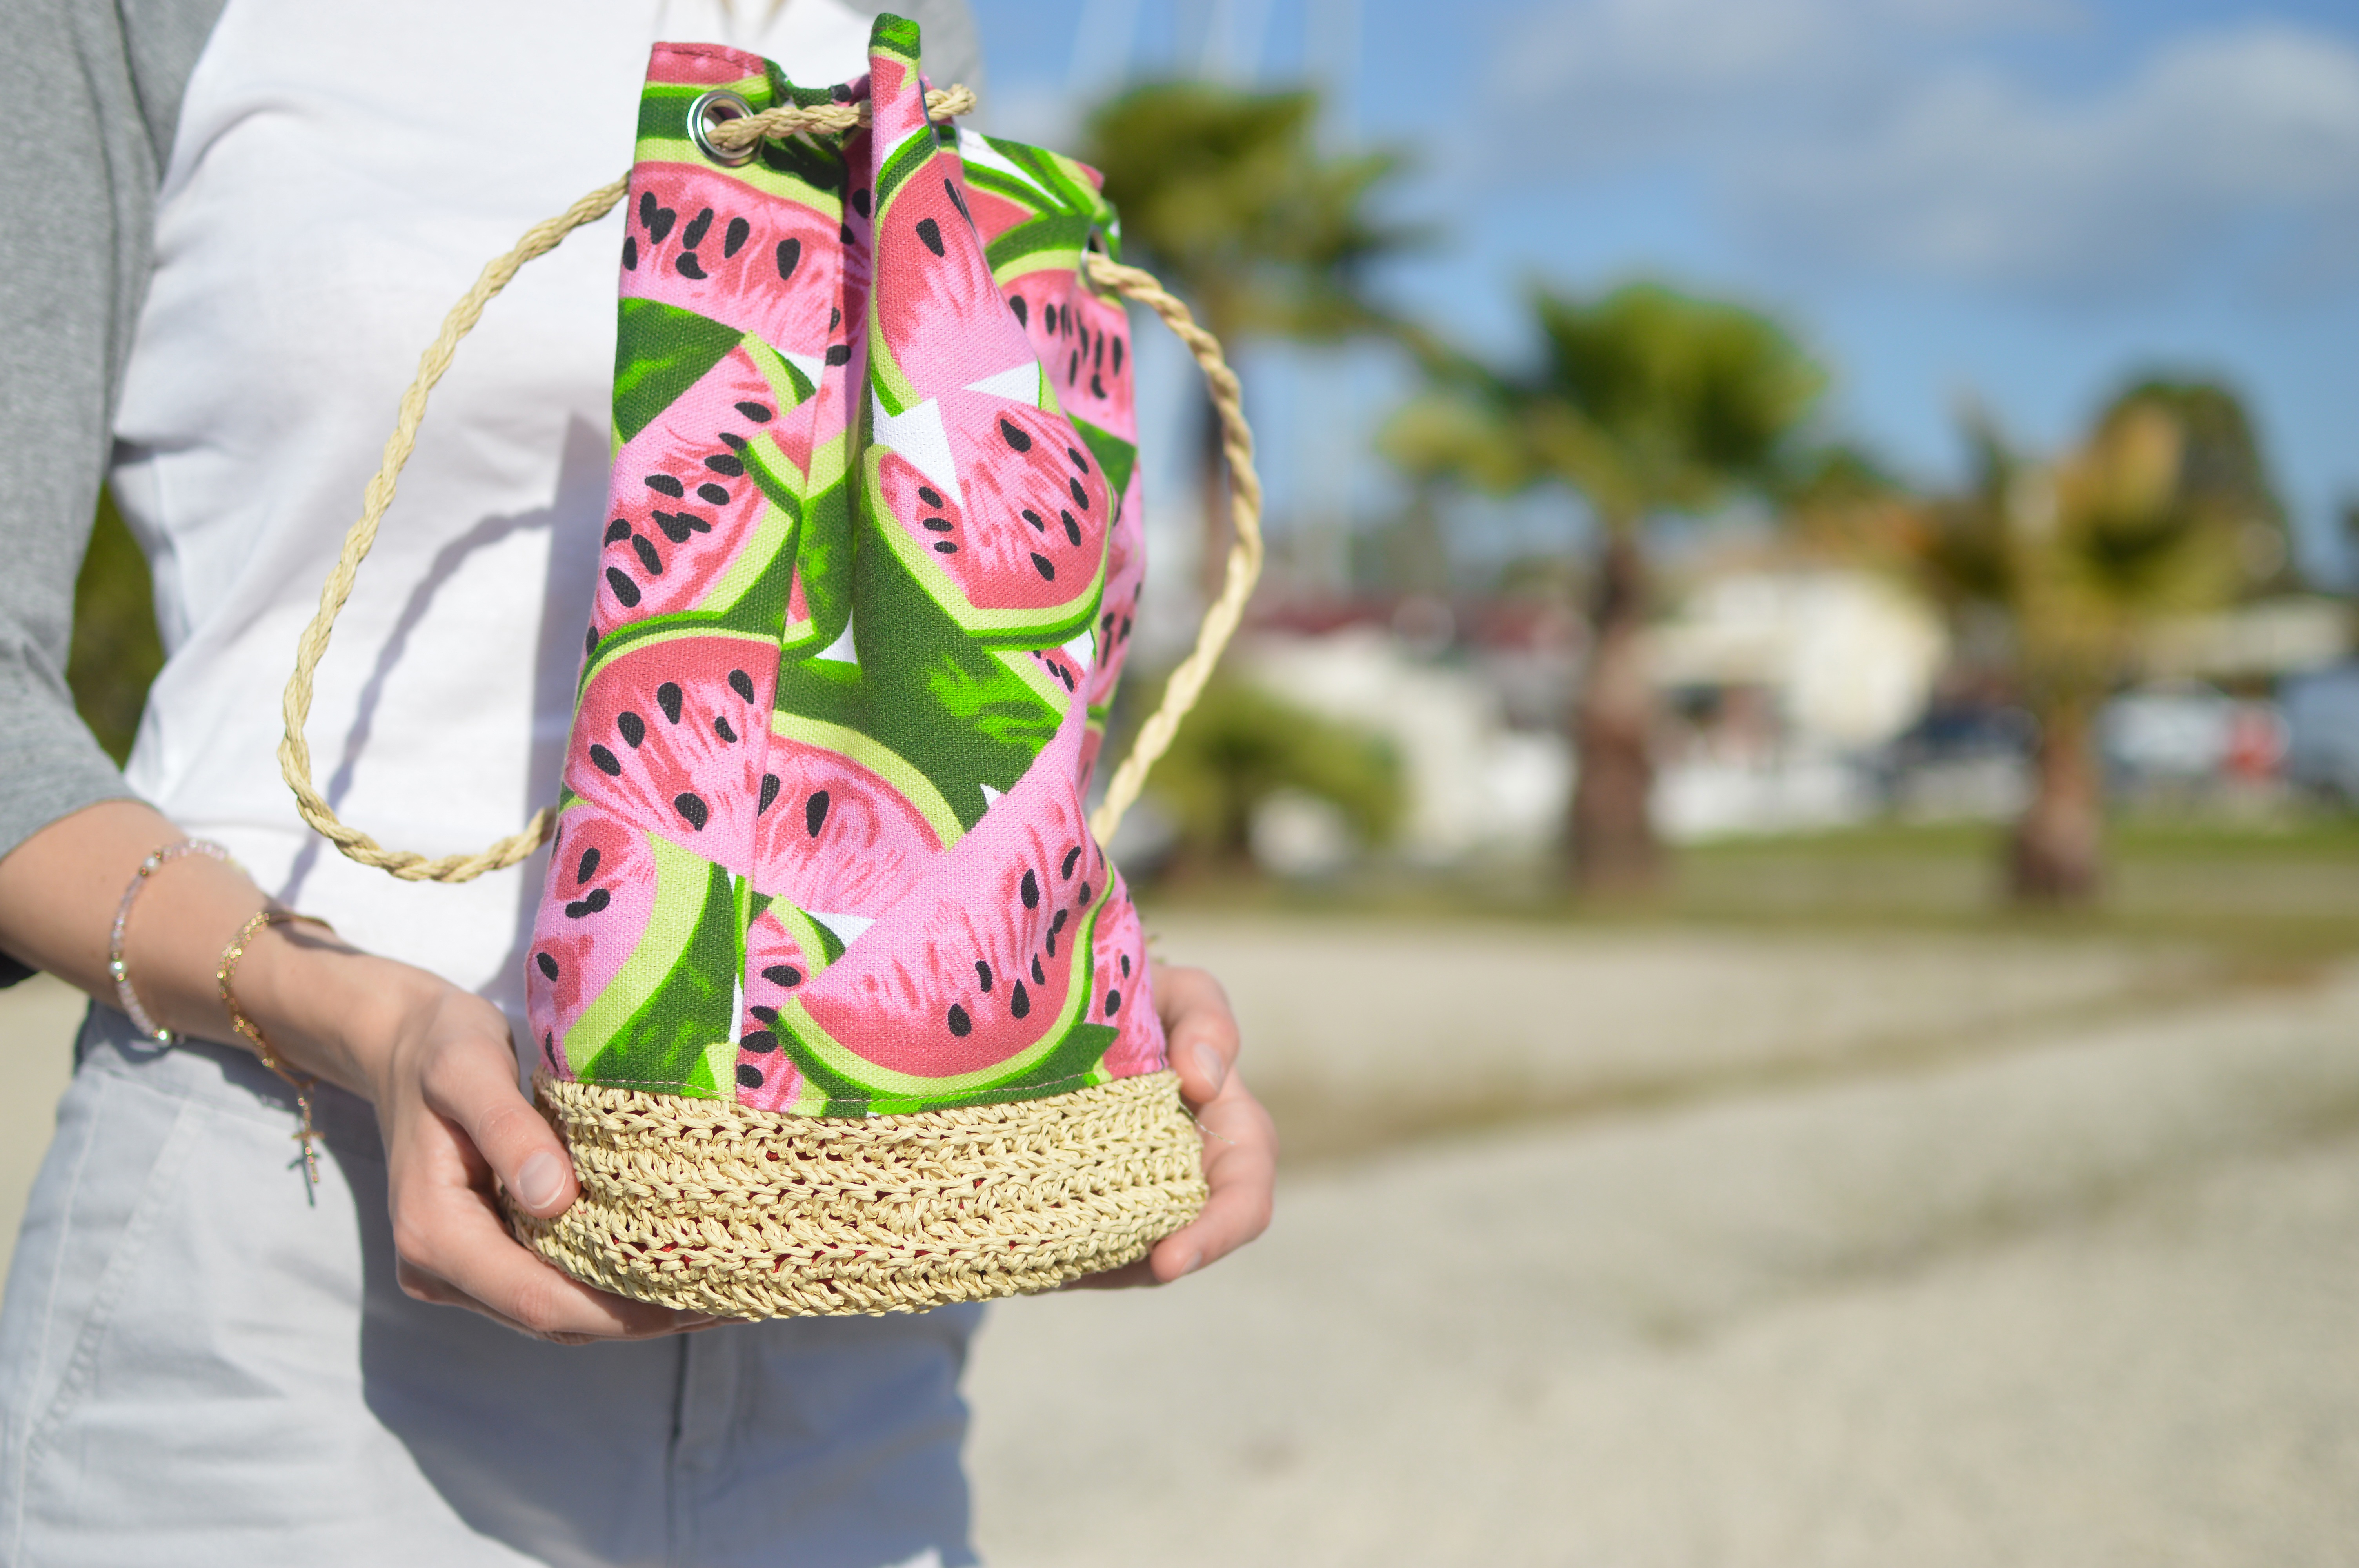
spring, color, yellow, art